East York, Pennsylvania

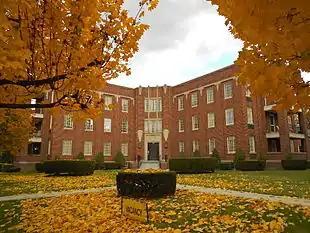

As of the census of 2000, there were 8,782 people, 3,726 households, and 2,455 families residing in the CDP. The population density was . There were 3,843 housing units at an average density of . The racial makeup of the CDP was 94.50% White, 1.49% African American, 0.16% Native American, 2.40% Asian, 0.06% Pacific Islander, 0.65% from other races, and 0.74% from two or more races. Hispanic or Latino of any race were 1.34% of the population.